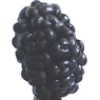
Label: mulberry